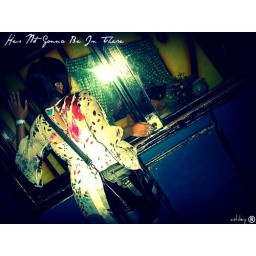
this was in a crooked house i kinda slammed against the window thing